The New Beginning (2013)

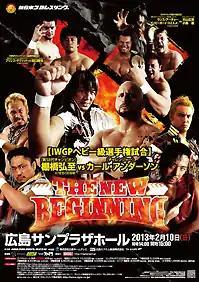
Promotional poster for the event, featuring three of its four title matches

The New Beginning (2013) was a professional wrestling pay-per-view (PPV) promoted by New Japan Pro-Wrestling (NJPW). The event took place on February 10, 2013, in Hiroshima, Hiroshima, at the Hiroshima Sun Plaza Hall. The event featured nine matches, four of which were contested for championships. It was the fourth event under the New Beginning name.